Eau Claire Bears

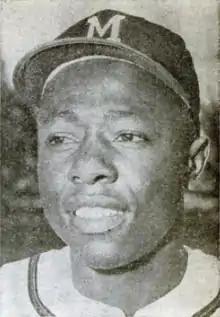
Hank Aaron, 1960

The most accomplished player in the team's history was Hall of Famer Hank Aaron, who made his minor league début with the team in 1952. Aaron arrived to the team in mid June, 1952, after signing a contract with the Braves on June 15 for $350 per month. Aaron played shortstop and breaking from his cross-handed style of batting, was selected to play in the 1952 Northern League All-Star Game. He was selected as the league's Rookie of the Year at the conclusion of the season. Aaron hit .336 with 9 Home Runs for Eau Claire, helping the team to a 72-53 record. Today, there is a statue of Aaron and plaque in front of Carson Park to honor his achievements. Aaron was present for the statue dedication ceremonies on August 17, 1994.